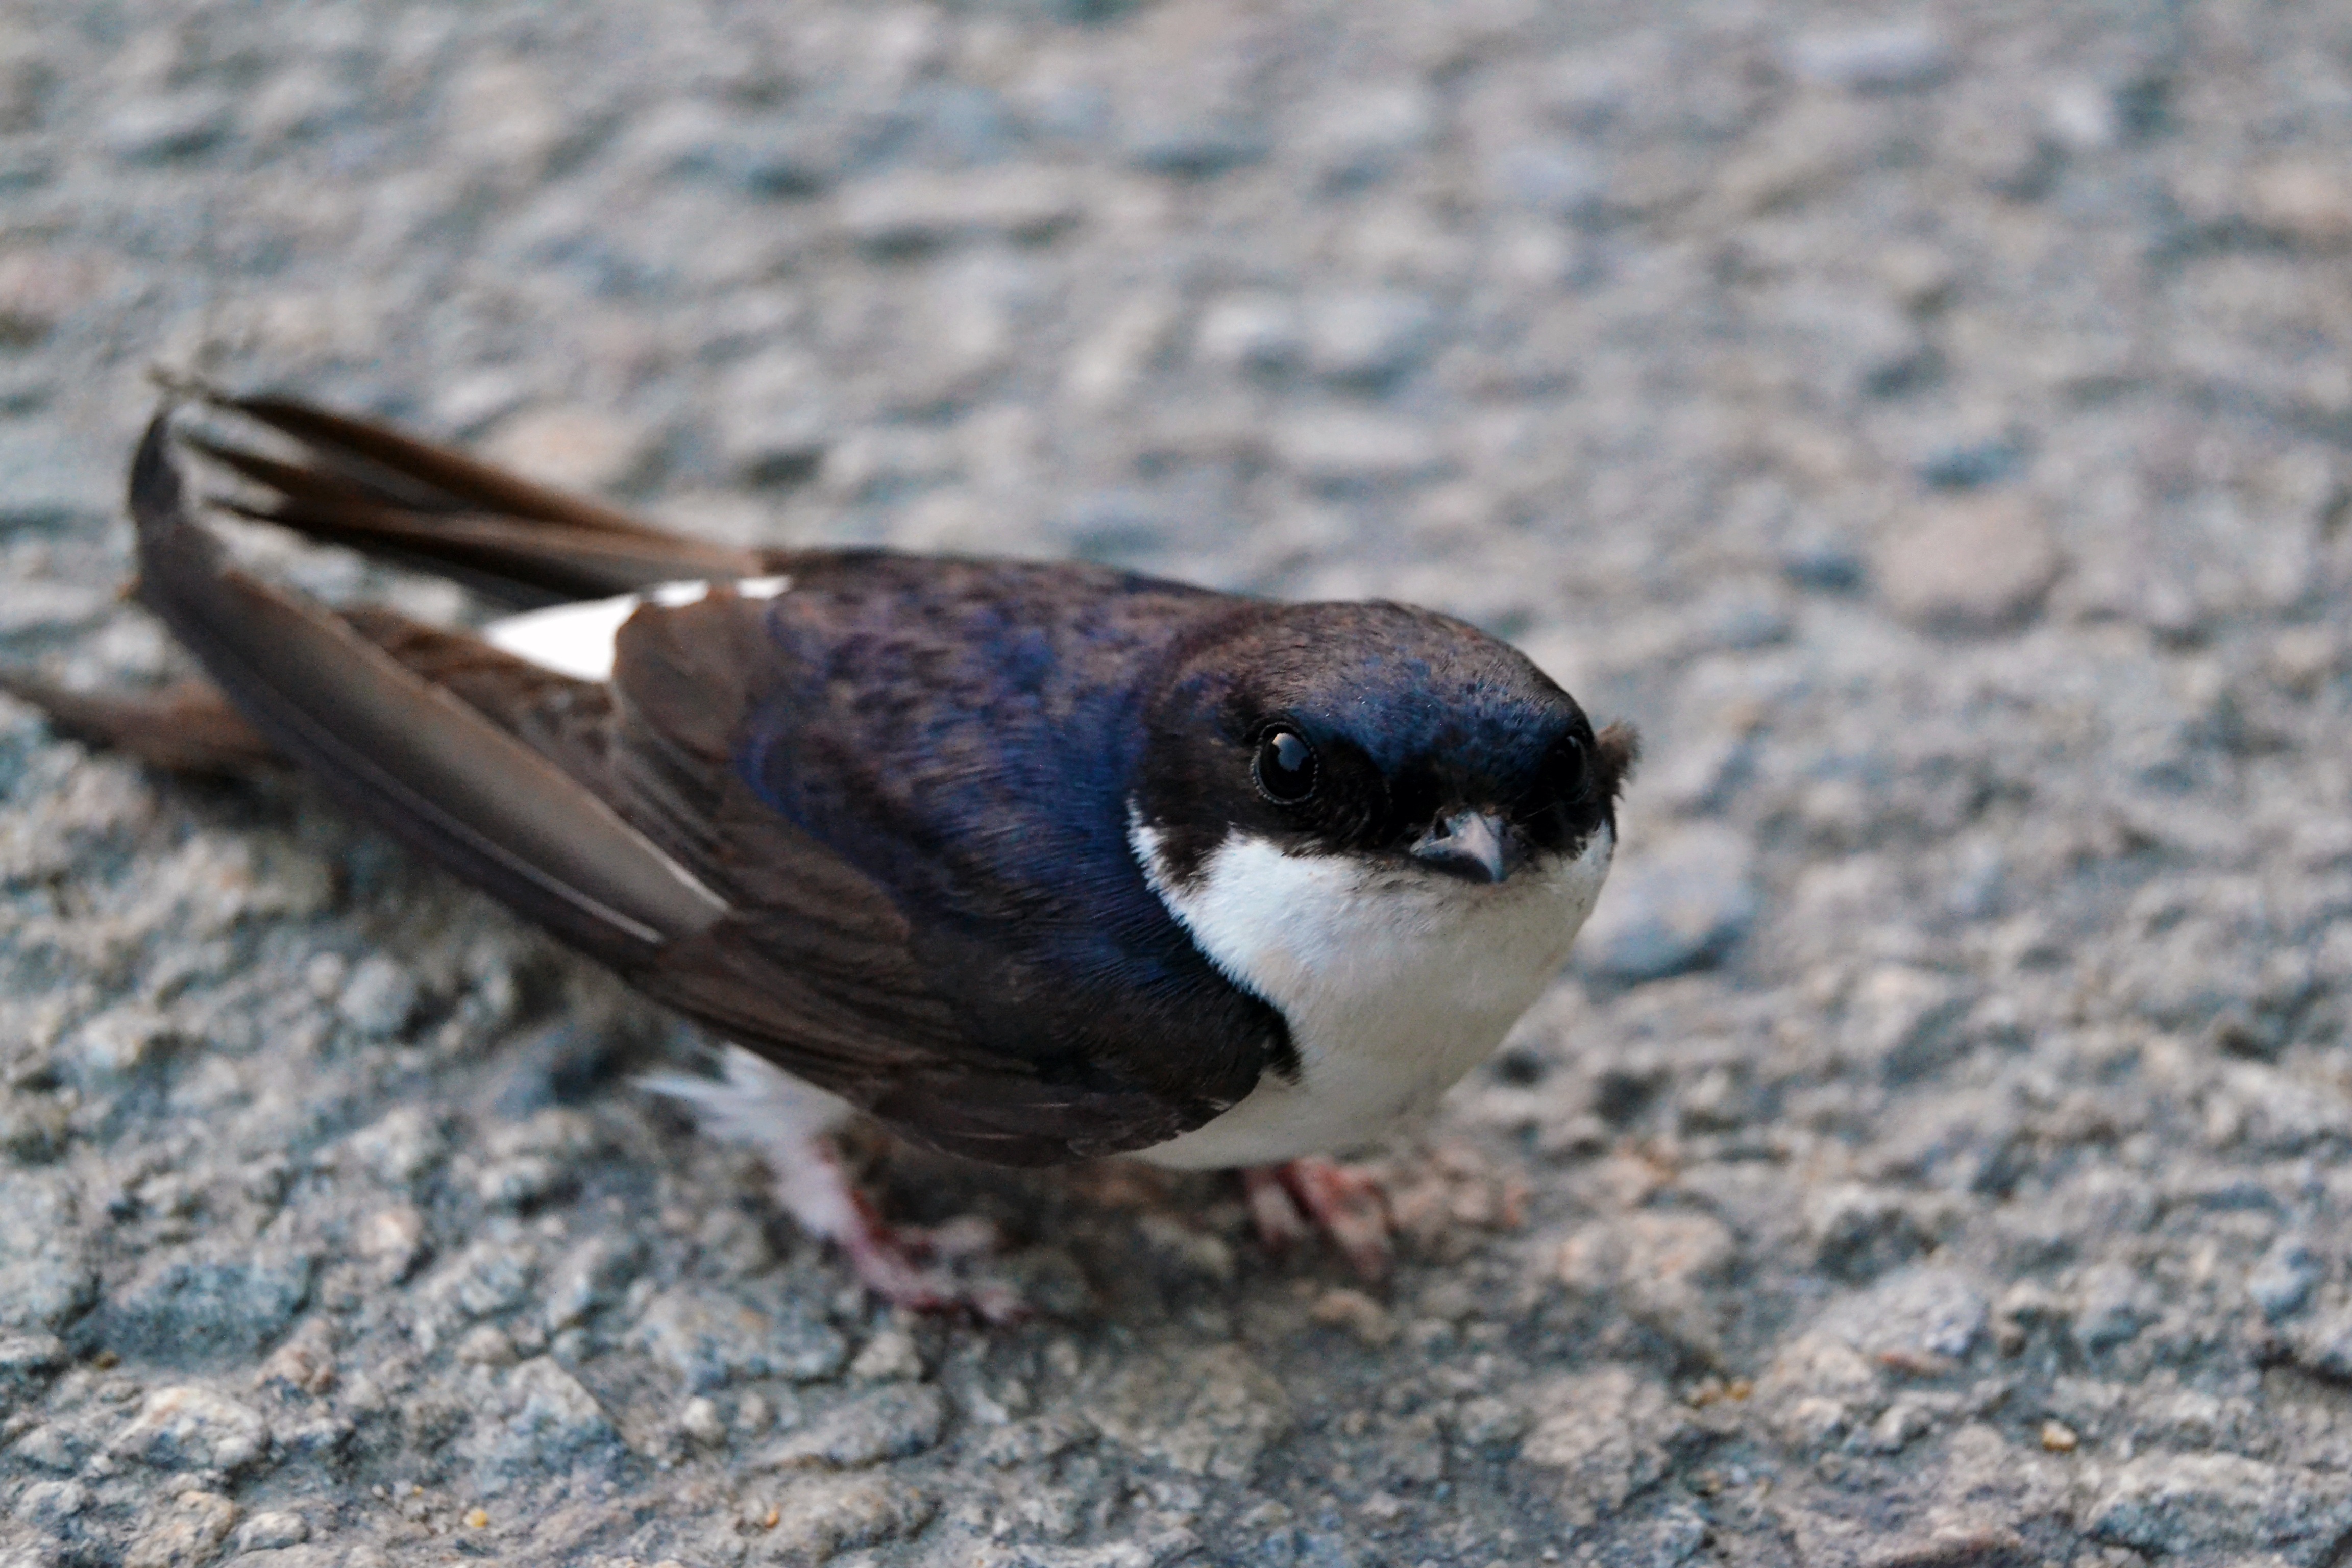
bird, road, wildlife, beak, small, fauna, close up, vertebrate, sparrow, finch, swallow, brambling, house sparrow, perching bird, emberizidae, cinclidae